Bobby Peel

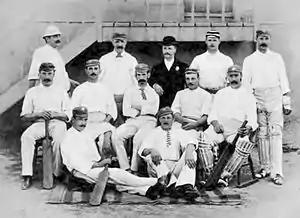
A cricket team arranged in three rows. Apart from one man in a suit, they are all wearing cricket whites.

In the mid-1880s, the Yorkshire team was generally inconsistent. In 1886, Lord Hawke became Yorkshire's full-time captain. One of his first actions, with the support of the Yorkshire committee, was to sack Peate early in the 1887 season. At the time, many professional cricketers drank heavily and the Yorkshire team had many players who liked alcohol. Peate had been the chief offender for some years, and while he remained Yorkshire's leading left-arm spinner, his disruptive influence and disregard for authority was having a negative effect on the team. The historian Mick Pope suggests that Hawke may have felt able to act as he knew that Peel was available as a replacement. With Peate unavailable, Peel began to play a leading role. In the 1887 season, a year in which good weather produced conditions generally in favour of batsmen, he took 85 wickets at an average of 17.32. He also improved his record with the bat, scoring 835 runs at 25.30. According to his "Wisden" obituary, he recorded at least two match-winning performances that season: against Kent he took five for 14 and scored 43 runs in a low-scoring game; in the match against Leicestershire he took eleven wickets for 51. Twice in 1887, Peel appeared for the professional Players in their prestigious match against the Gentlemen, the first time he had been selected for the team. He played regularly for them until 1897.